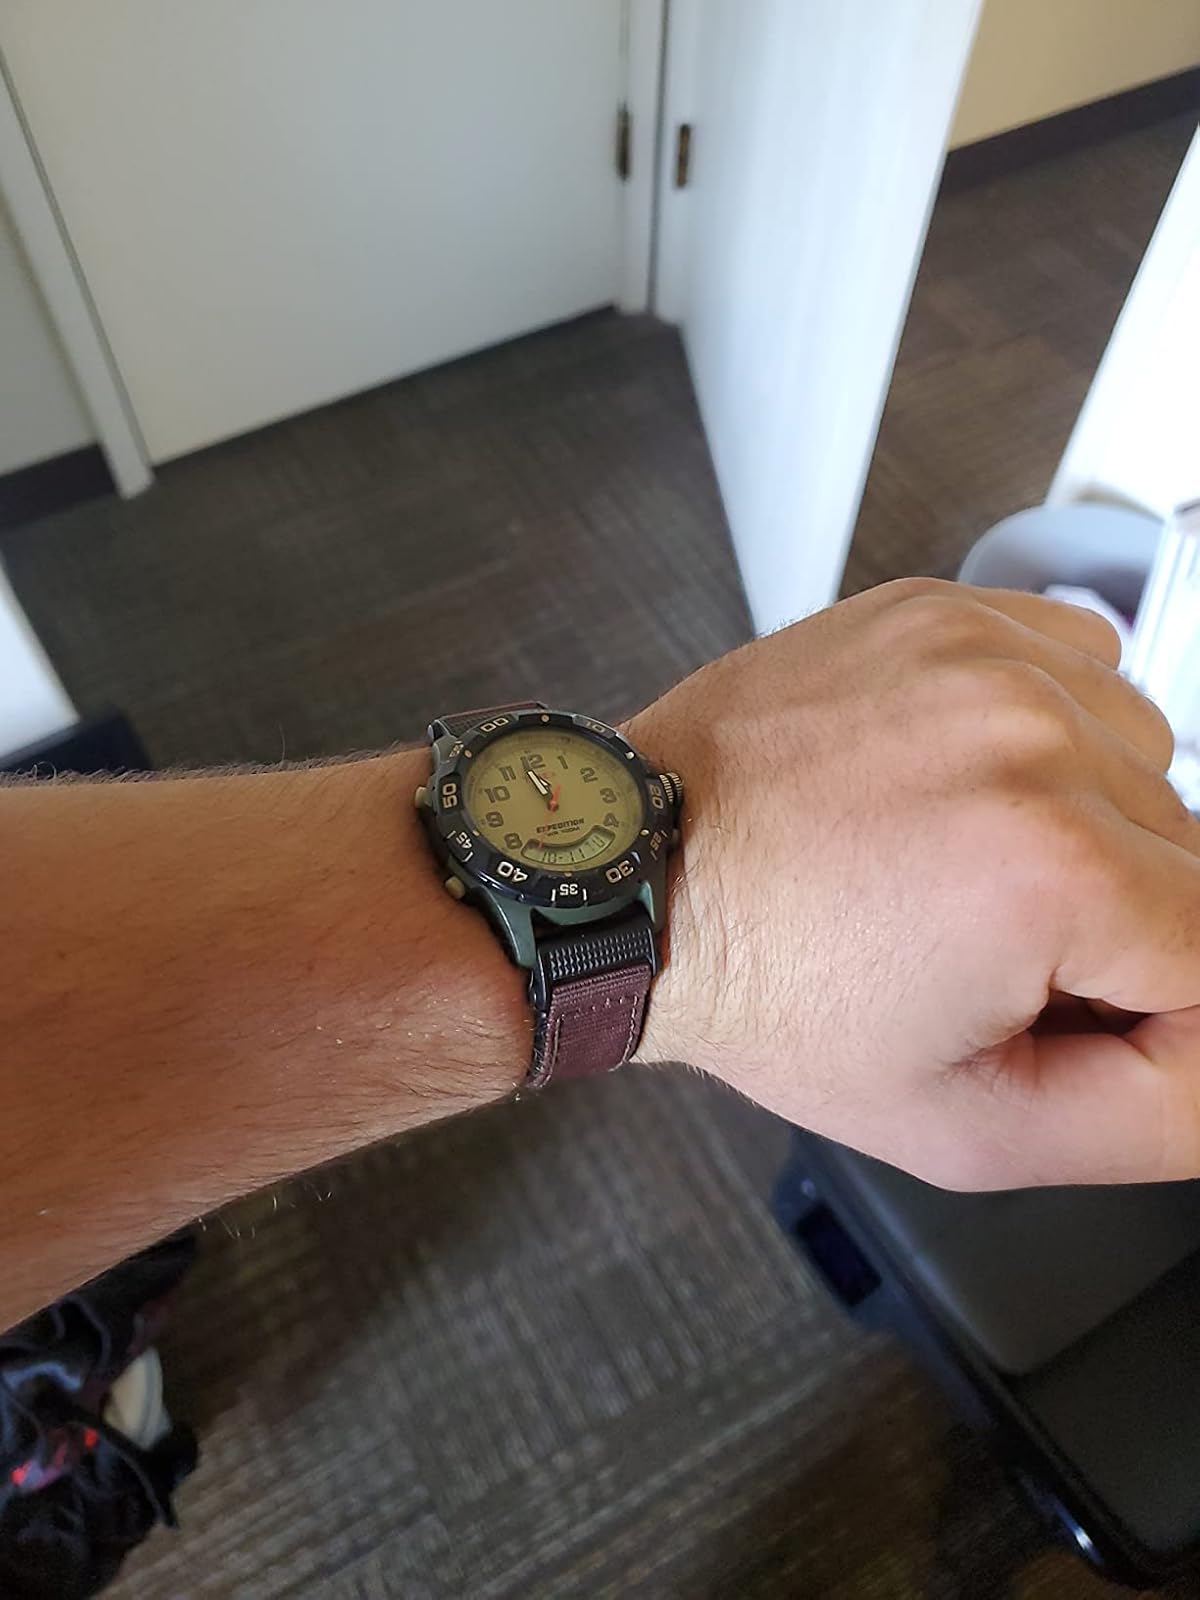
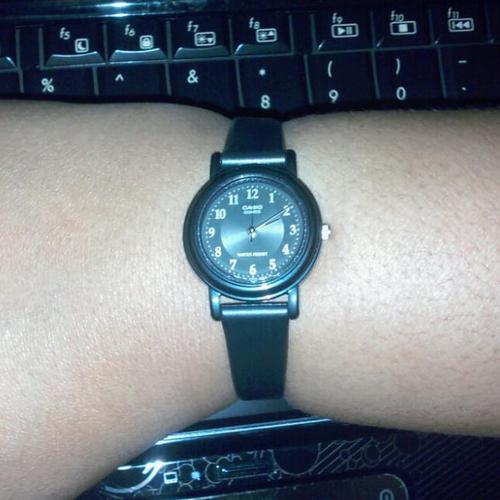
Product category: accessories_watch
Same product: no